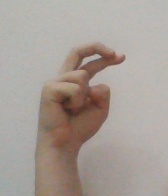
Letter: zay